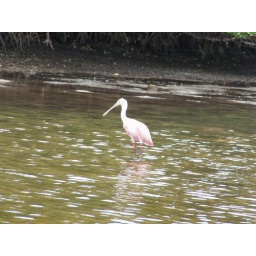
photographs in the shade are somewhat overexposed, but the pink feathers are visible above on the bird and in the reflection